Accipitridae

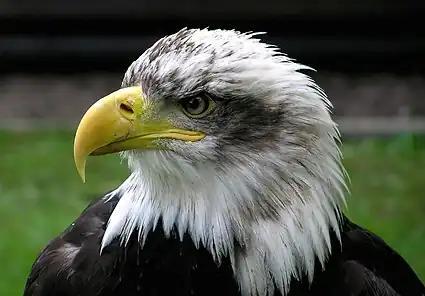
Portrait of a subadult bald eagle, showing its strongly hooked beak and the cere covering the base of the beak

The Accipitridae are a diverse family with a great deal of variation in size and shape. They range in size from the tiny pearl kite ("Gampsonyx swainsonii") and little sparrowhawk ("Accipiter minullus"), both of which are 23 cm (9 in) in length and weigh about 85 g (3 oz), to the cinereous vulture ("Aegypius monachus"), which measures up to 120 cm (47 in) and weighs up to 14 kg (31 lbs). Wingspan can vary from in the little sparrowhawk to more than in the cinereous and Himalayan vultures ("Gyps himalayensis"). In these extreme species, wing chord length can range from and culmen length from . Until the 14th century, even these huge vultures were surpassed by the extinct Haast's eagle (Hieraaetus "moorei") of New Zealand, which is estimated to have measured up to 140 cm (55 in) and to have weighed in the largest females. In terms of body mass, the Accipitridae are the most diverse family of birds and may also be in terms of some aspects of linear size diversity, although lag behind the true parrots and pheasant family in length diversity. Most accipitrids exhibit sexual dimorphism in size, although, unusually for birds, it is the females that are larger than the males. This sexual difference in size is most pronounced in active species that hunt birds, such as the "Accipiter" hawks, in which the size difference averages 25–50%. In a majority of species, such as generalist hunters and rodent-, reptile-, fish-, and insect-hunting specialists, the dimorphism is less, usually between a 5% to 30% size difference. In the carrion-eating Old World vultures and snail eating kites, the difference is largely non-existent, though sometimes the female may average slightly heavier.